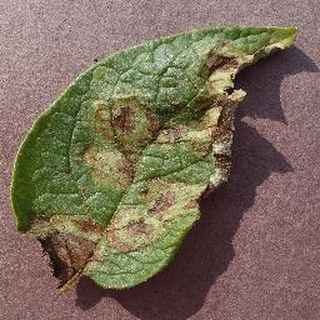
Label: potato_late_blight